Sincelejo

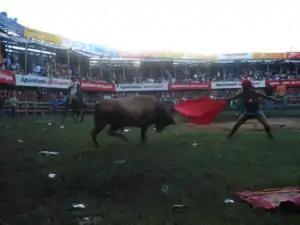
Minnor Corraleja in Sincelejo

Sincelejo is best known for its annual festival called "Fiestas del dulce nombre de Jesús" (English: "Celebrations of the Sweet Name of Jesus"), which is held every year on January 20. The entire festival lasts several days, and includes a number of parades, a beauty contest, and bullfighting.